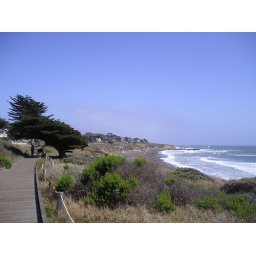
Windswept tree in Cambria at the beach